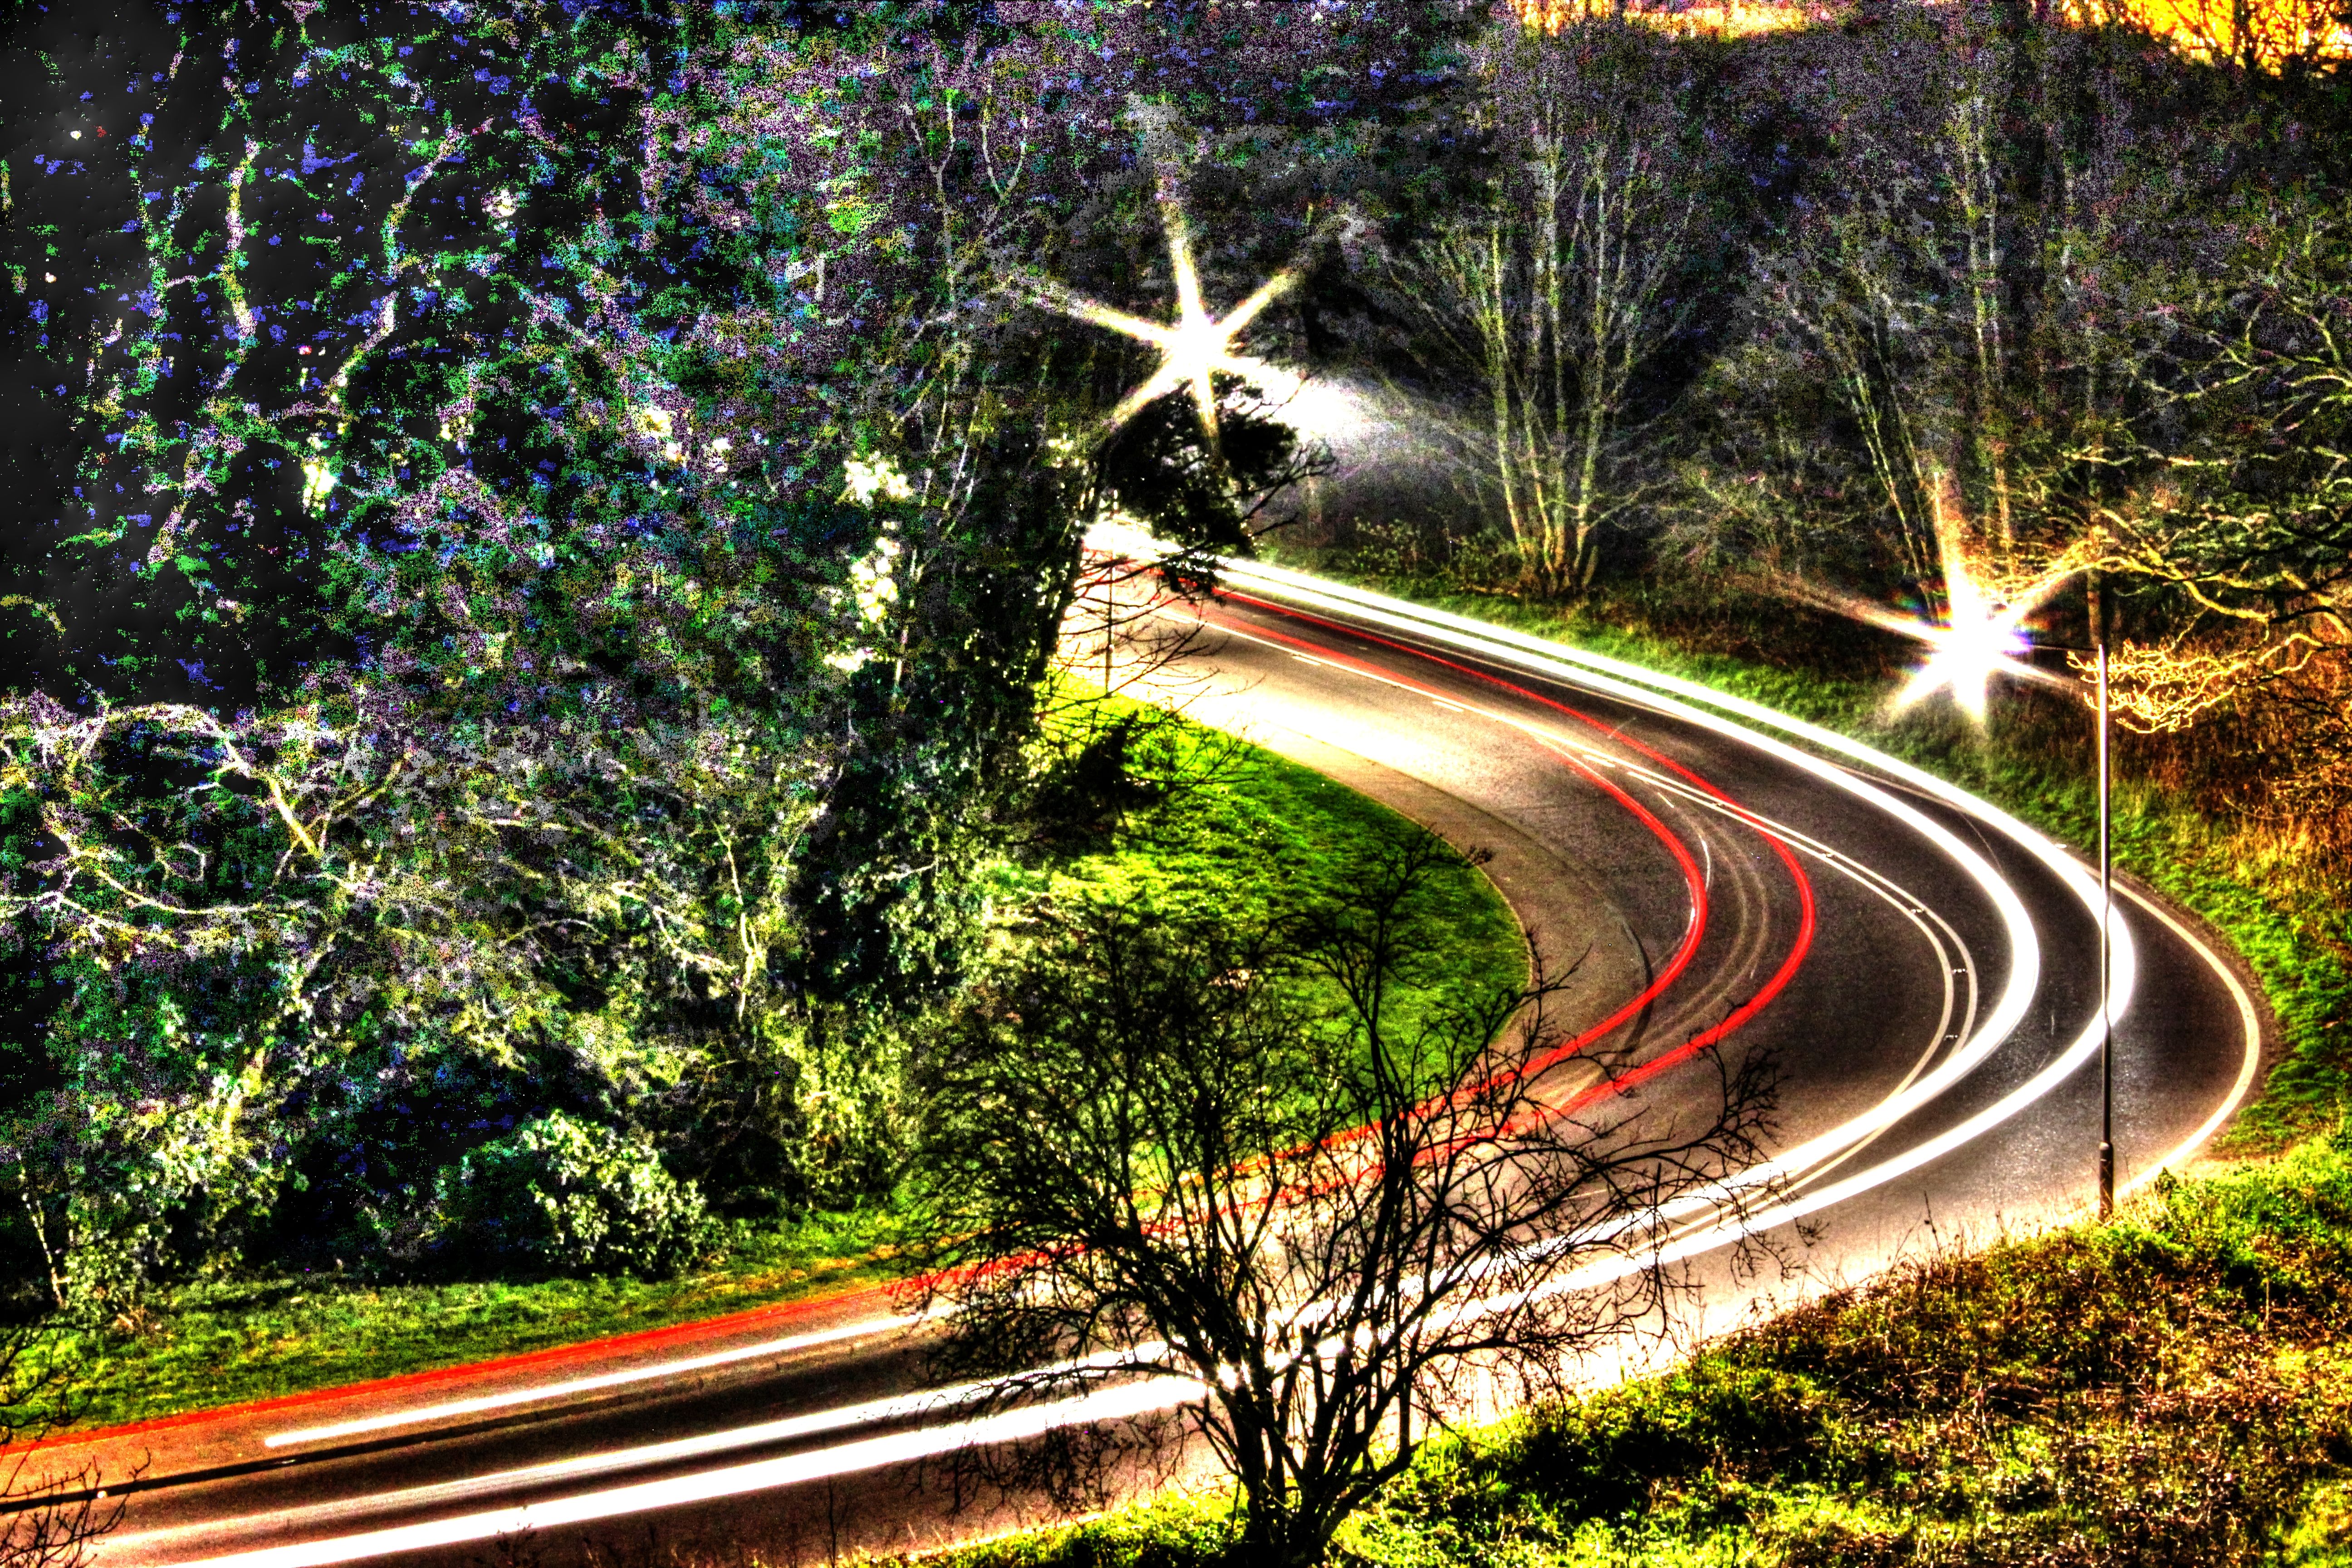
landscape, tree, nature, forest, light, track, road, trail, bridge, night, transport, autumn, canon, park, kiss, garden, streetlight, free, hdr, eos, cool image, rebel, infrastructure, freeuse, i, 550d, t2i, nonbuilding structure